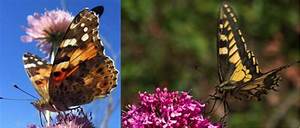
Label: farfalla